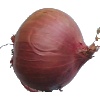
Label: Onion Red 1